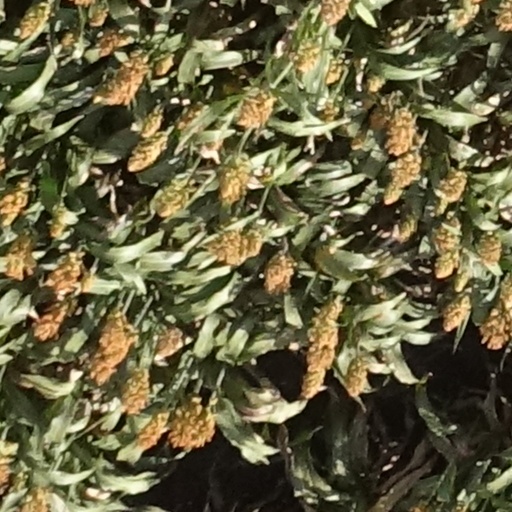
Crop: sorghum